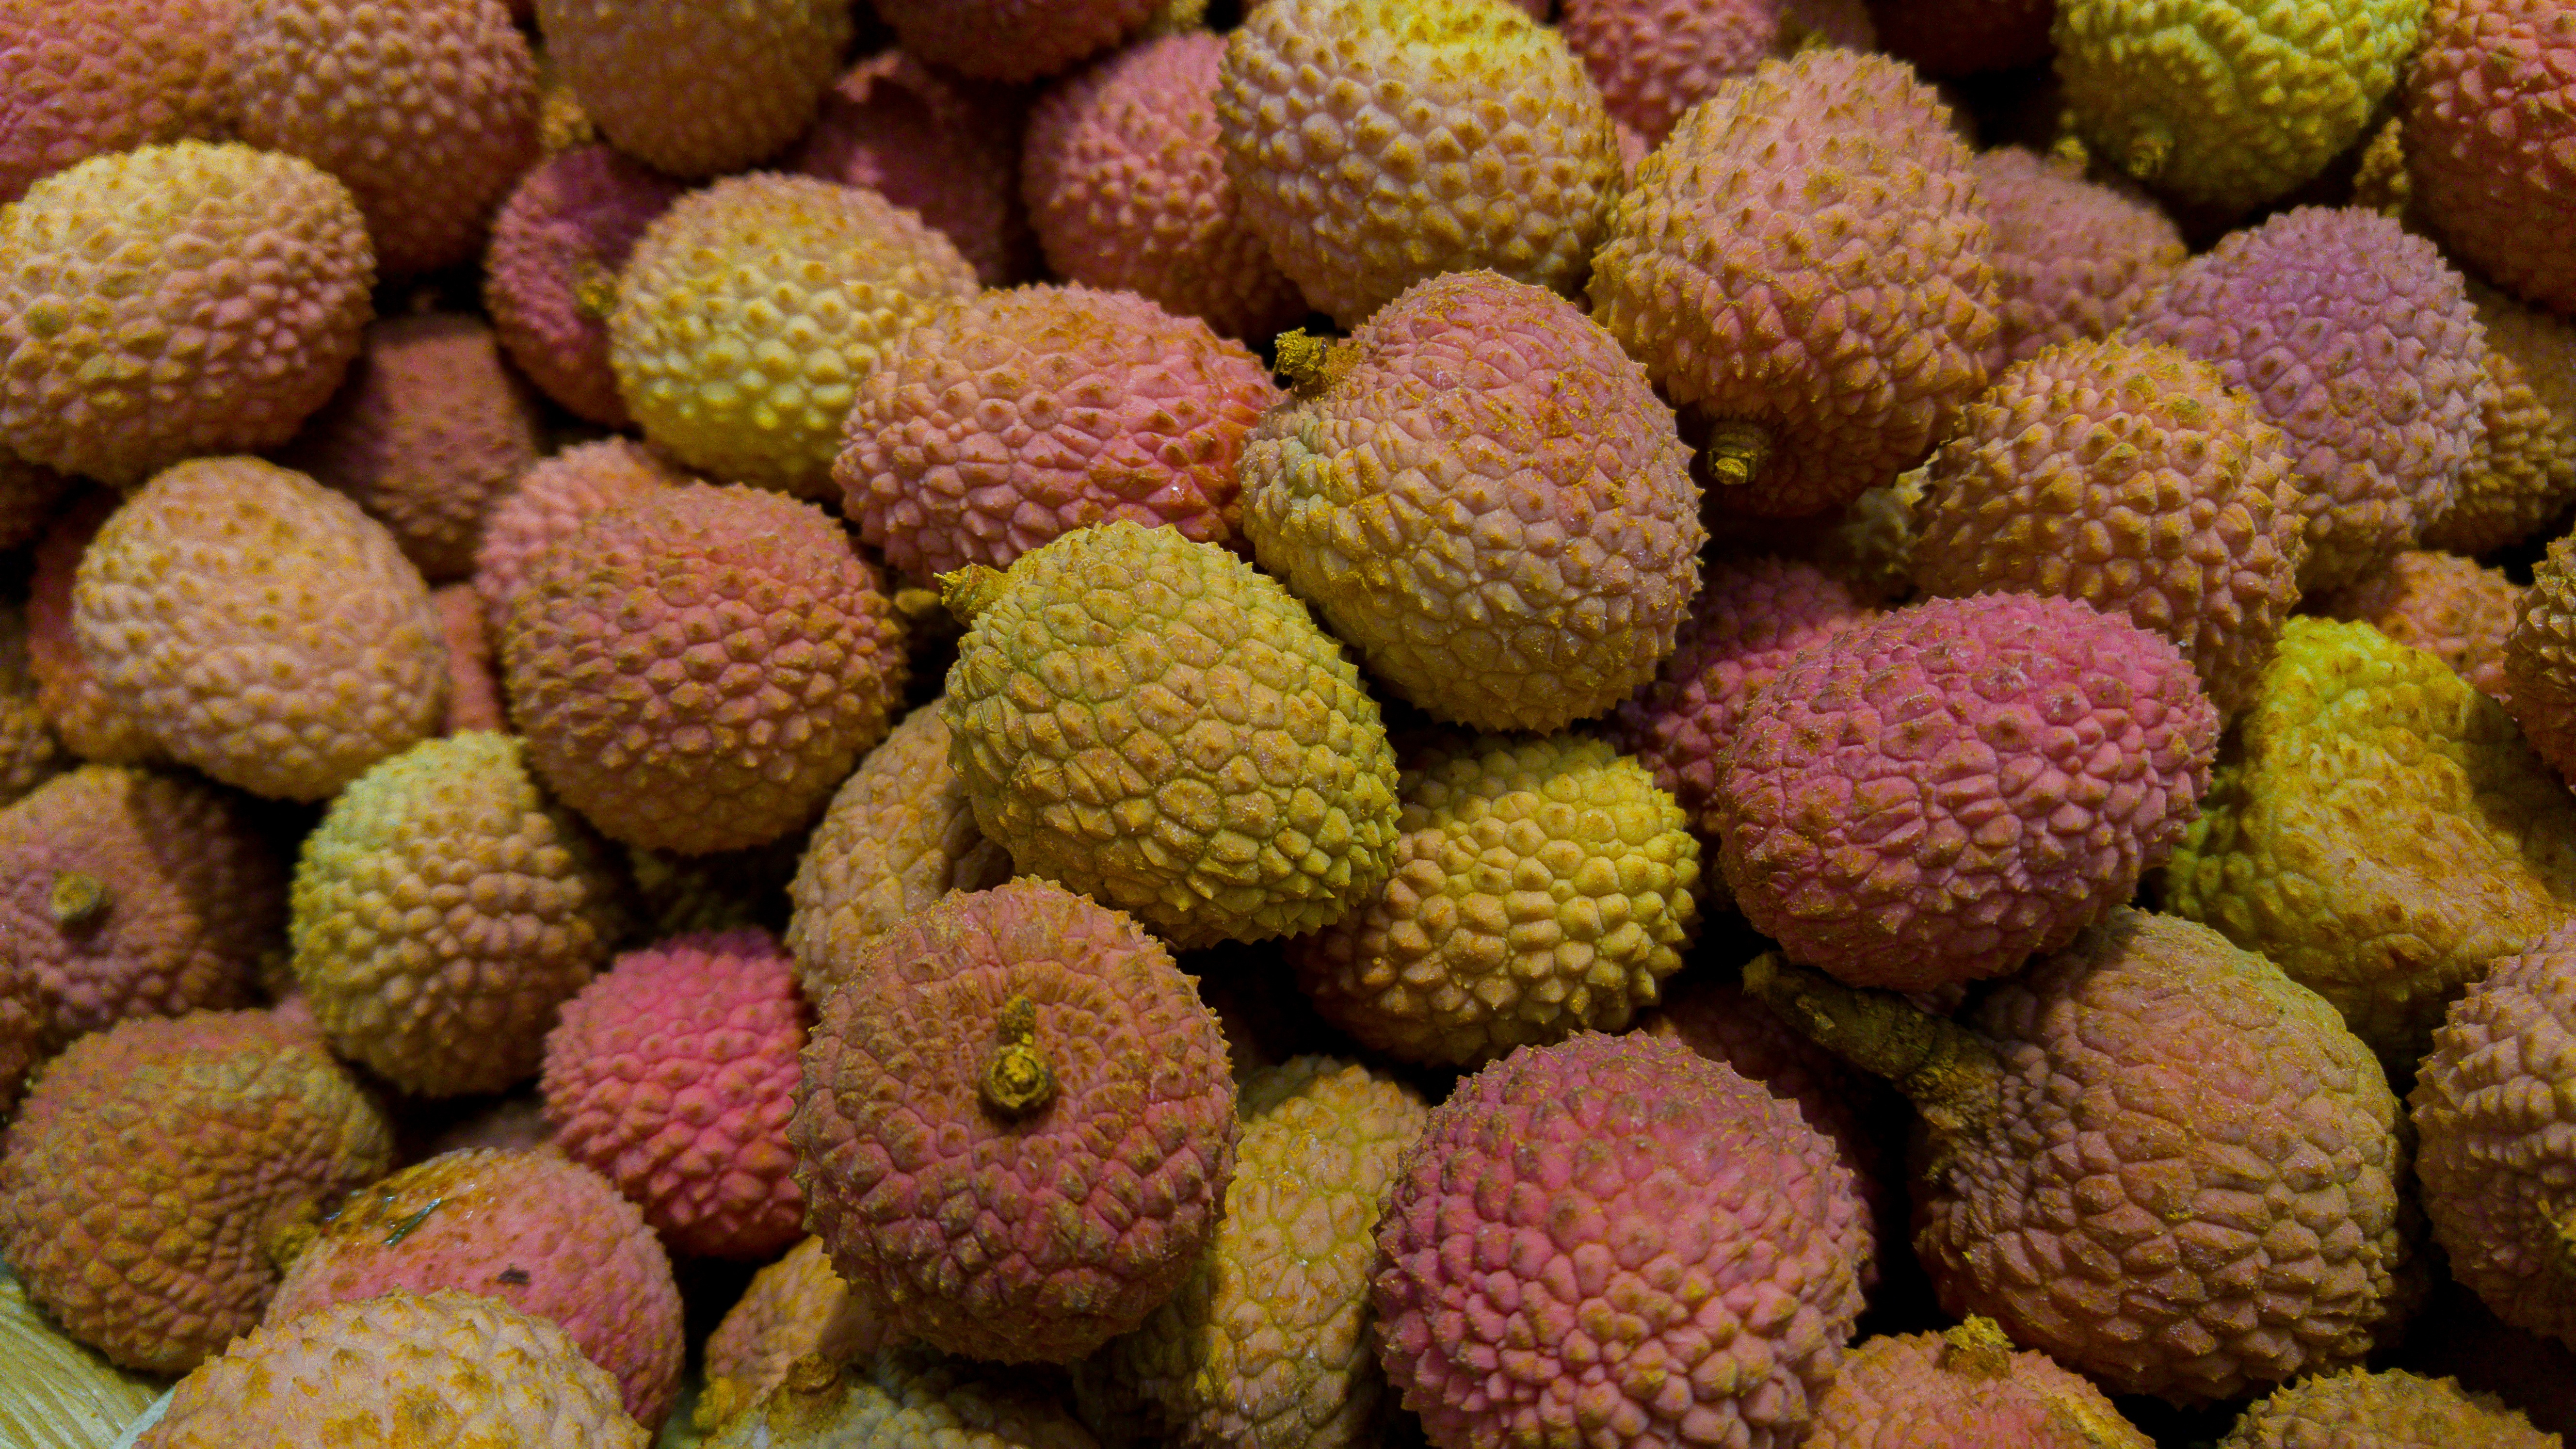
plant, fruit, flower, food, produce, market, exotic, durian, flowering plant, litchi, land plant